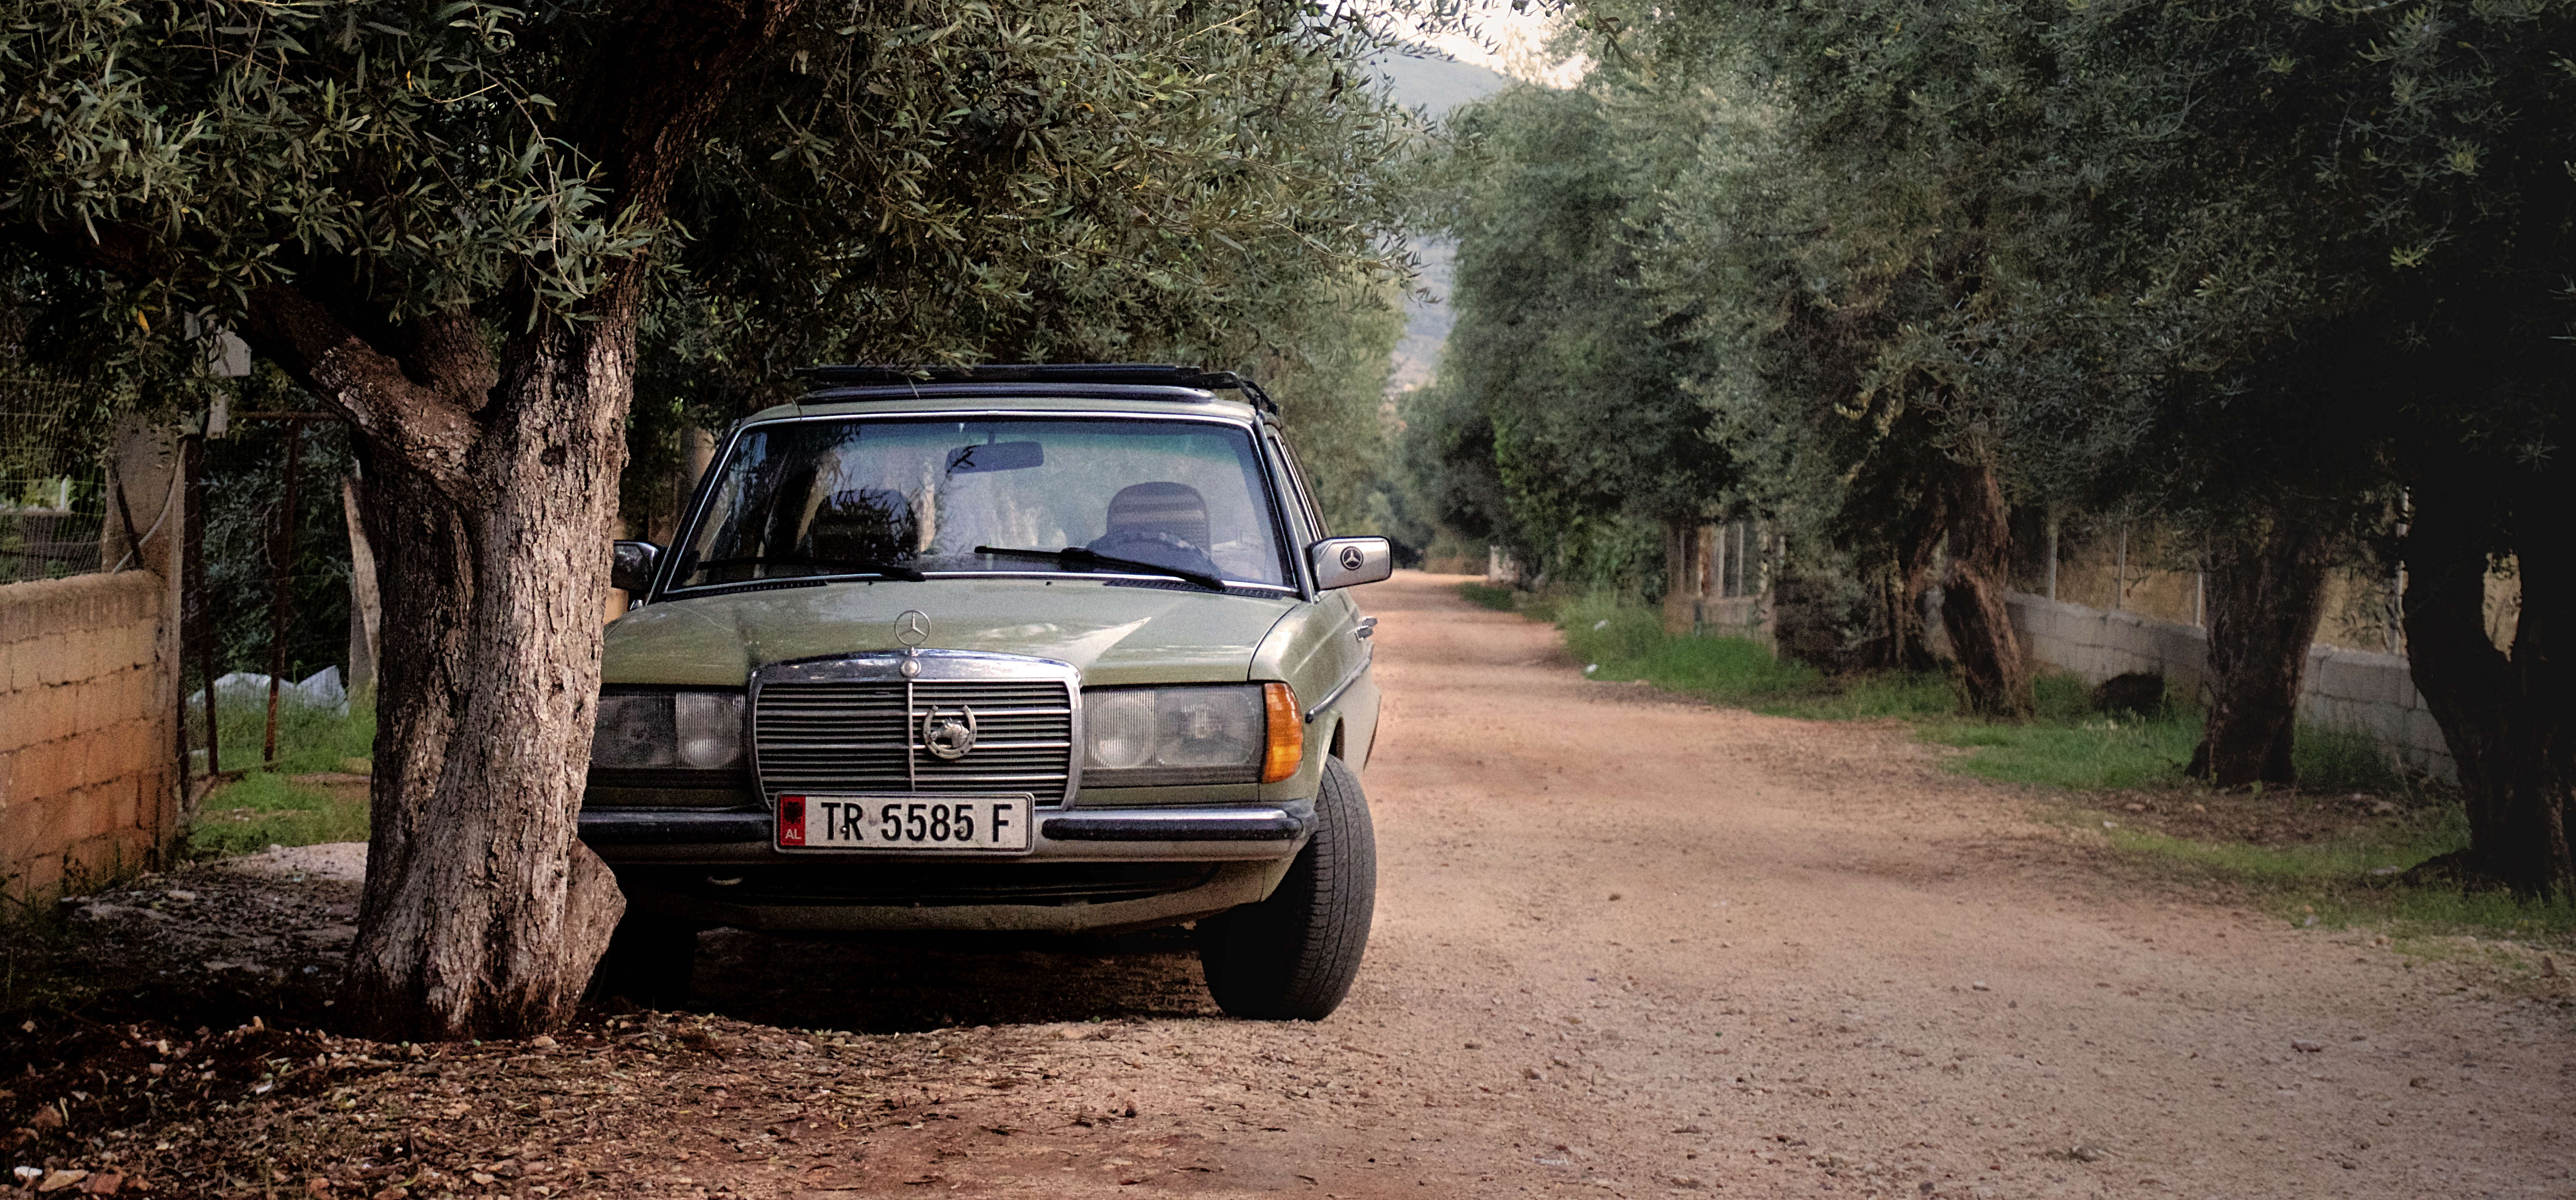
landscape, road, trail, car, countryside, travel, rural, vehicle, mud, dust, outdoors, daylight, parked, mercedes, albania, off road vehicle, sport utility vehicle, land vehicle, tress, automobile make, off roading, rallying, unpaved road